Marissa Mayer

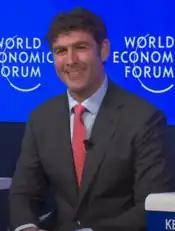
Zachary Bogue in 2023

On July 16, 2012, Mayer was appointed president and CEO of Yahoo!, effective the following day. She was already a member of the company's board of directors. At the time of her appointment, Yahoo's financials had been falling behind those of Google for over a year and was experiencing a high rate of turnover among CEOs, management and high-level engineers. To simplify the bureaucratic process, Mayer launched an online program called PB&J to collect employee complaints and votes on problems in the office; a problem that generated at least 50 votes would trigger an investigation by online management. Some of Mayer's management policies were criticized by "The New York Times" and "The New Yorker".